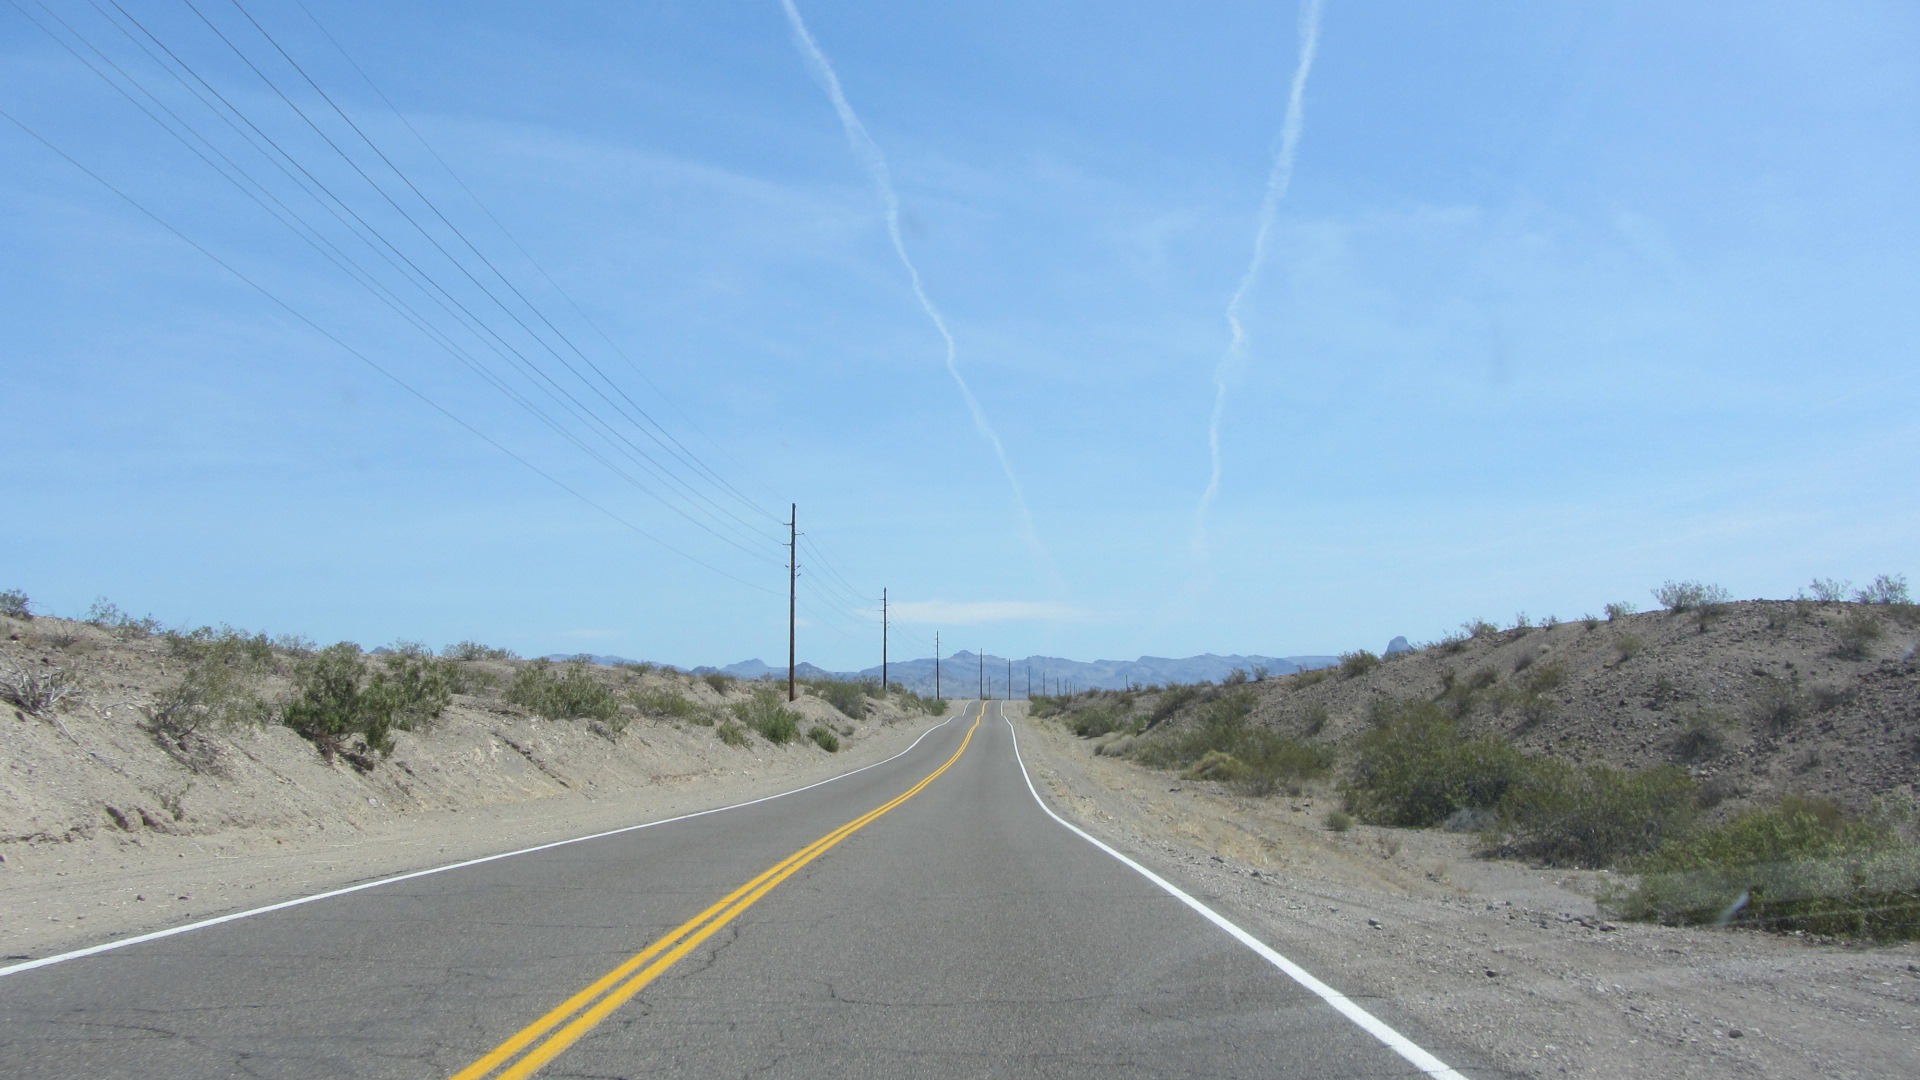
landscape, sky, road, desert, highway, asphalt, travel, dirt road, usa, holiday, blue, freedom, route, lane, california, road trip, west, infrastructure, loneliness, wide, 66, road surface, country wide, nonbuilding structure, controlled access highway, wave crests, road so far